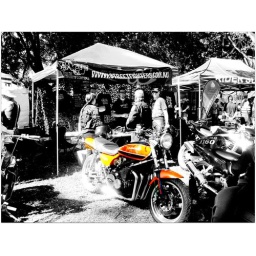
a fantastic bike show under the historic story bridge in brisbane